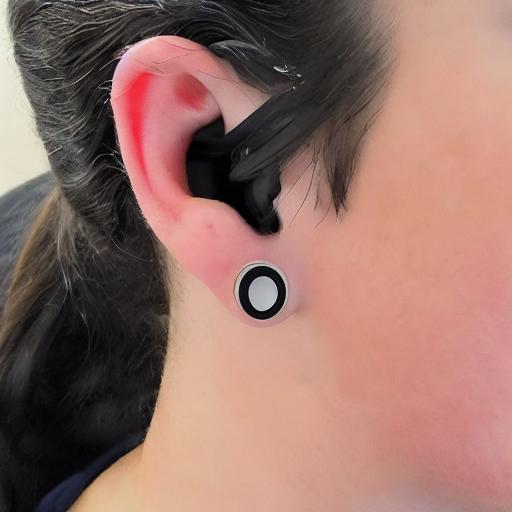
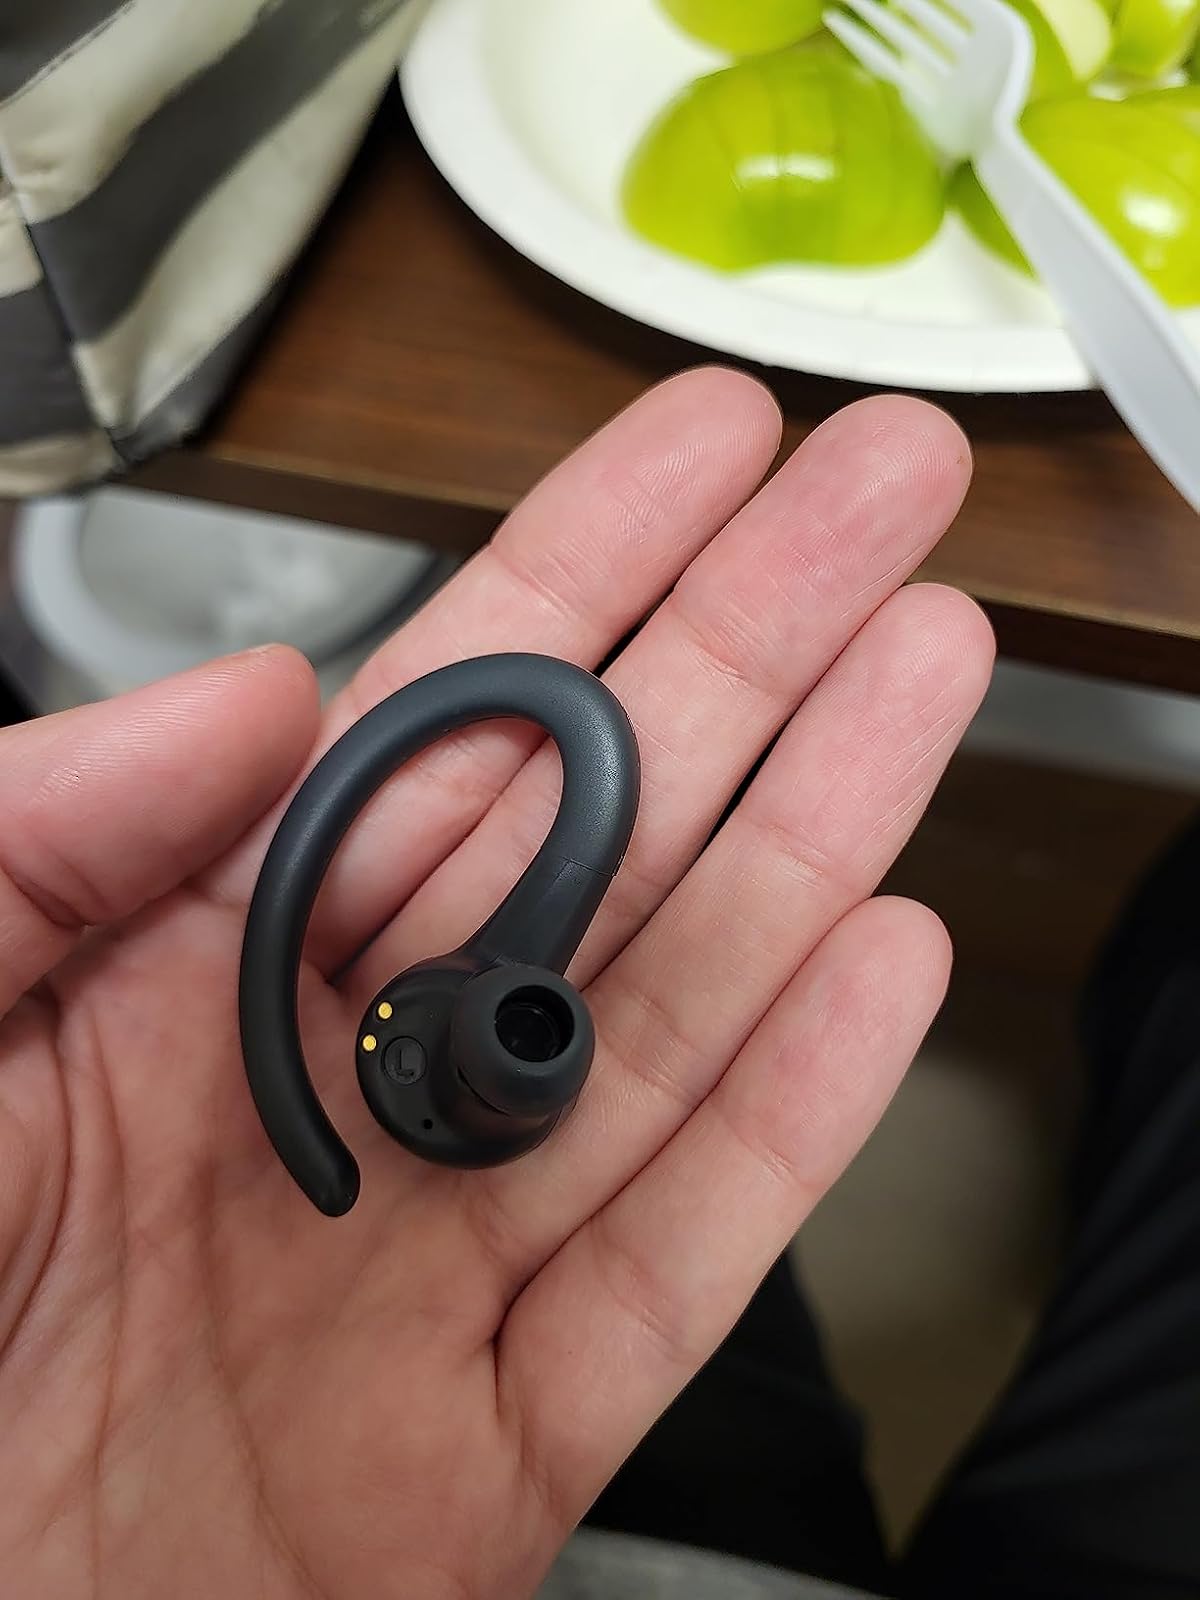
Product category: earbuds
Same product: no